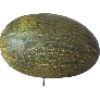
Label: Melon Piel de Sapo 1